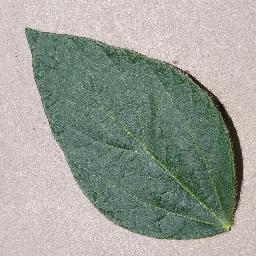
Label: Soybean___healthy